New York State Route 27

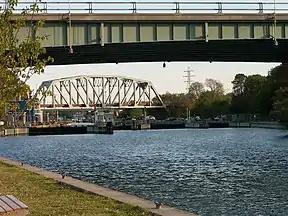
Sunrise Bridge over the Shinnecock Canal

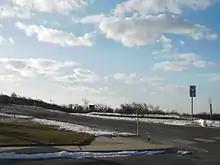
NY 27 in Montauk Point State Park

Sunrise Highway begins as a six to eight-lane arterial road in eastern Queens, directly paralleling the Atlantic and Montauk branches of the Long Island Rail Road. It heads east into Nassau County, passing through Valley Stream, Lynbrook, and Rockville Centre on its way to Merrick. There it connects to the Meadowbrook State Parkway by way of an interchange. NY 27 continues to Wantagh, where it has an interchange with the Wantagh State Parkway. One mile (1.6 km) later, the highway has an interchange with NY 135 in Seaford. In East Massapequa, NY 27 passes under the LIRR and ends its stretch through Nassau.